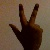
The image shows a hand gesture representing the number 3 in Indian Sign Language.